Riki Lindhome

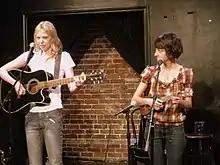
Lindhome performing as Garfunkel and Oates with Kate Micucci in 2009

In 2018, Lindhome guest-starred as Shaina, a recovering drug addict, in an episode of the comedy-drama television series "Kidding"., and later in 2018, Lindhome played "The Actress" who has casual sex with the "aimless" Sam in the neo-noir black comedy "Under the Silver Lake". In October 2019, she was featured in SoulPancake's short documentary film "Laughing Matters". The next month, she appeared in the ensemble cast of the 2019 mystery film "Knives Out" as faithful wife Donna Thrombey. She began starring in the Fox animated sitcom series "Duncanville" in February 2020, voicing the character Kimberly Harris, the emotional 12-year-old sister of the protagonist, Duncan Harris. In October 2020, she starred in the comedy thriller film "The Wolf of Snow Hollow", directed by Jim Cummings, as sympathetic yet professional local police officer Julia Robson.